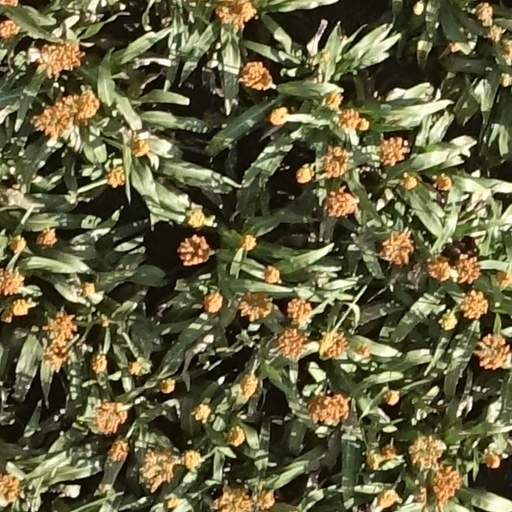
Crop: sorghum